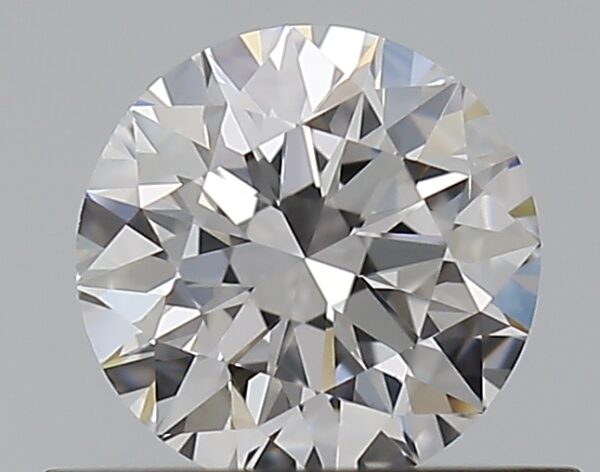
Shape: round
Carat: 0.51
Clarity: VS2
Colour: D
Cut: EX
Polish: EX
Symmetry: EX
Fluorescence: N
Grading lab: GIA
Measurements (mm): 5.1 x 5.12 x 3.2